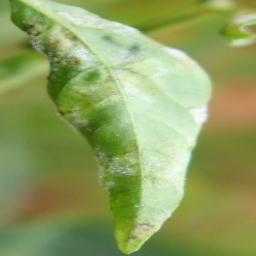
Label: powdery mildew